Midlothian, Virginia

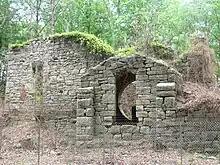
Grove Shaft

The Village area of today's Midlothian started as a settlement of coal miners in the 18th century which were among the oldest mining shafts in the United States. In 1709, Midlothian produced the first commercially mined coal in the United States. Among other participants in the area's emerging coal business was Colonel Henry "Harry" Heth, a businessman who emigrated from England about 1759. He established offices at Norfolk and Manchester, where several generations of his family were also involved in the business.